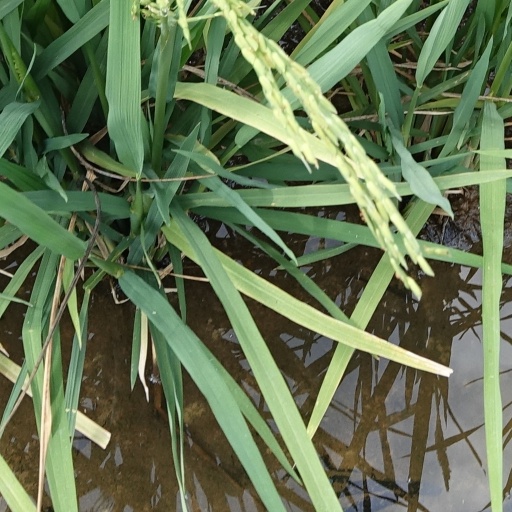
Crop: rice